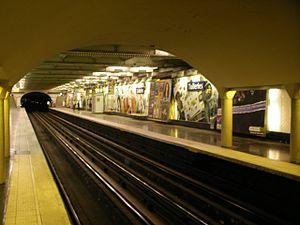
Tuileries est une station de la ligne 1 du métro de Paris, située dans le 1ᵉʳ arrondissement de Paris.
La liste des stations du métro de Paris propose un aperçu des stations actuellement en service, fermées ou autres, du métro de Paris, en France. Le métro a ouvert en 1900 et comprend 302 stations et 383 points d'arrêt, depuis le 23 mars 2013. Les stations fermées ne sont pas comptées dans le total.